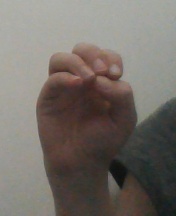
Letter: ha